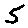
Label: 5